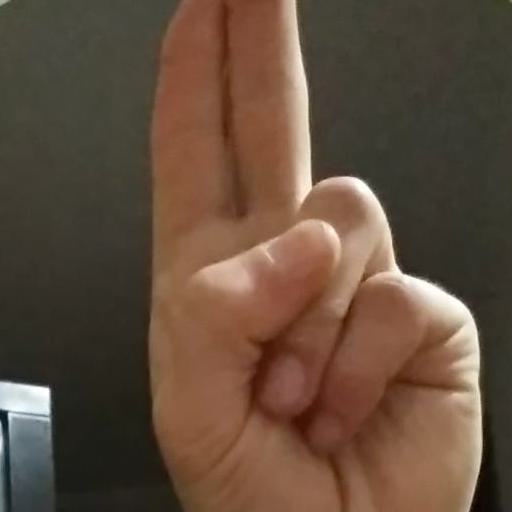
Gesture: two_up